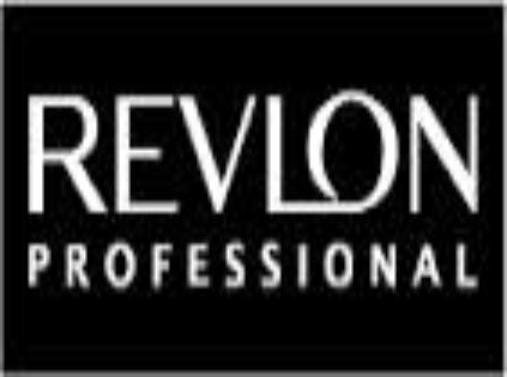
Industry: Necessities